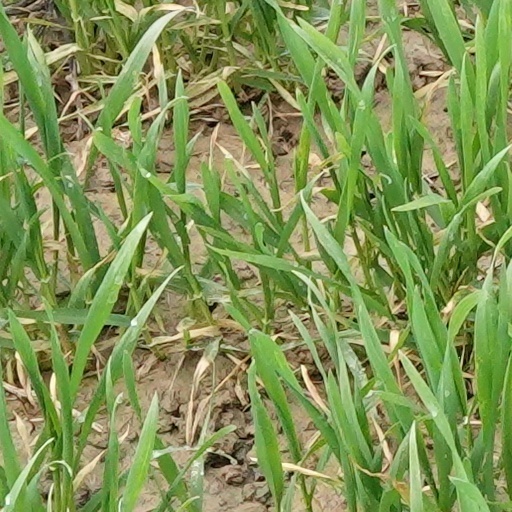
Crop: wheat